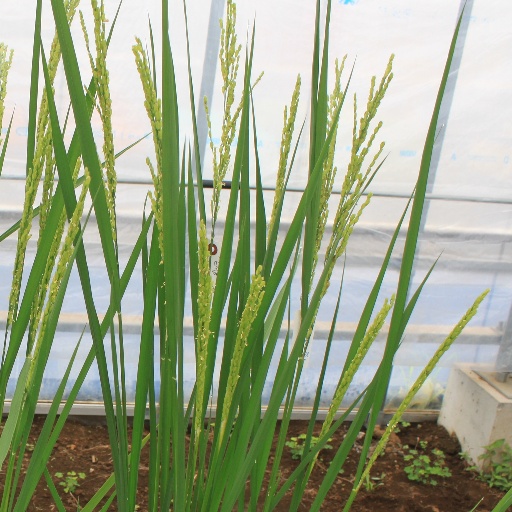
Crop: rice